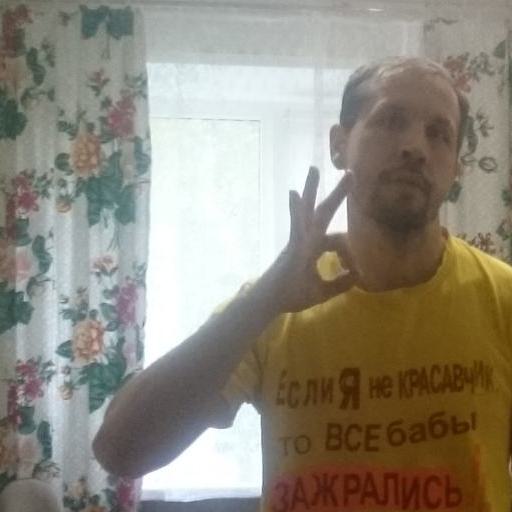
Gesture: ok